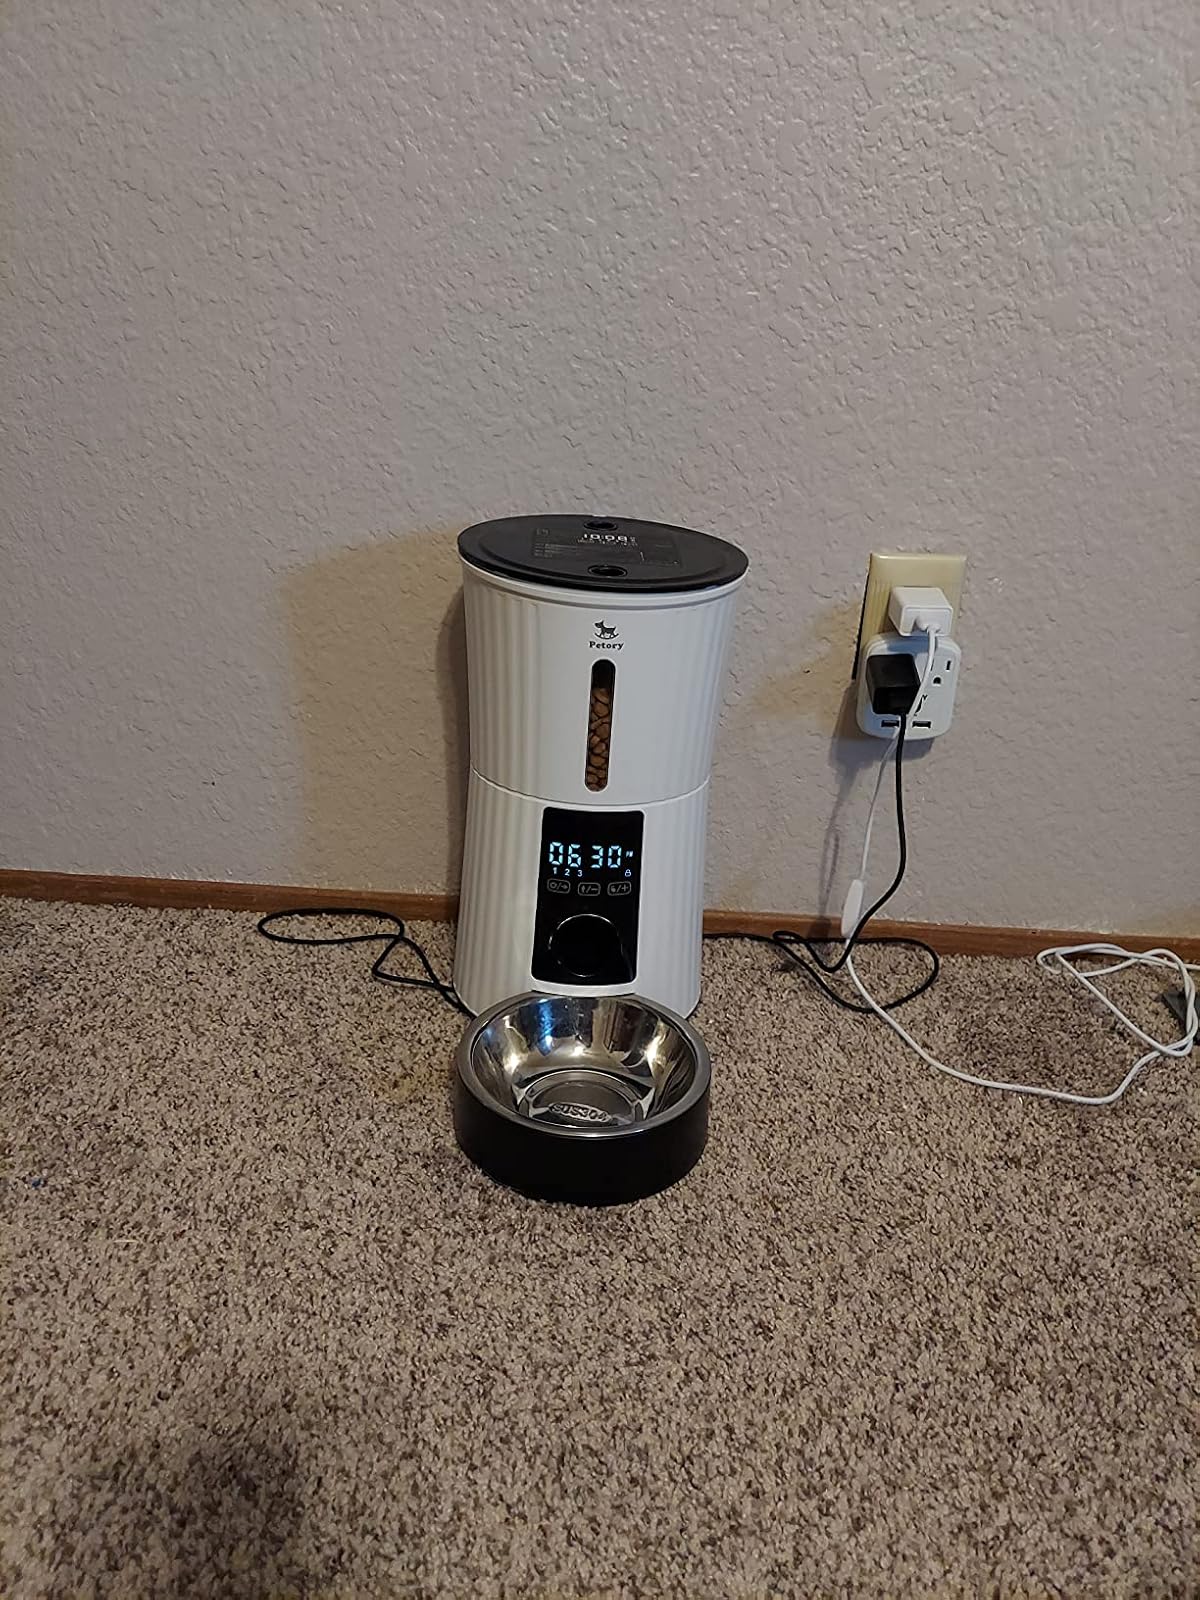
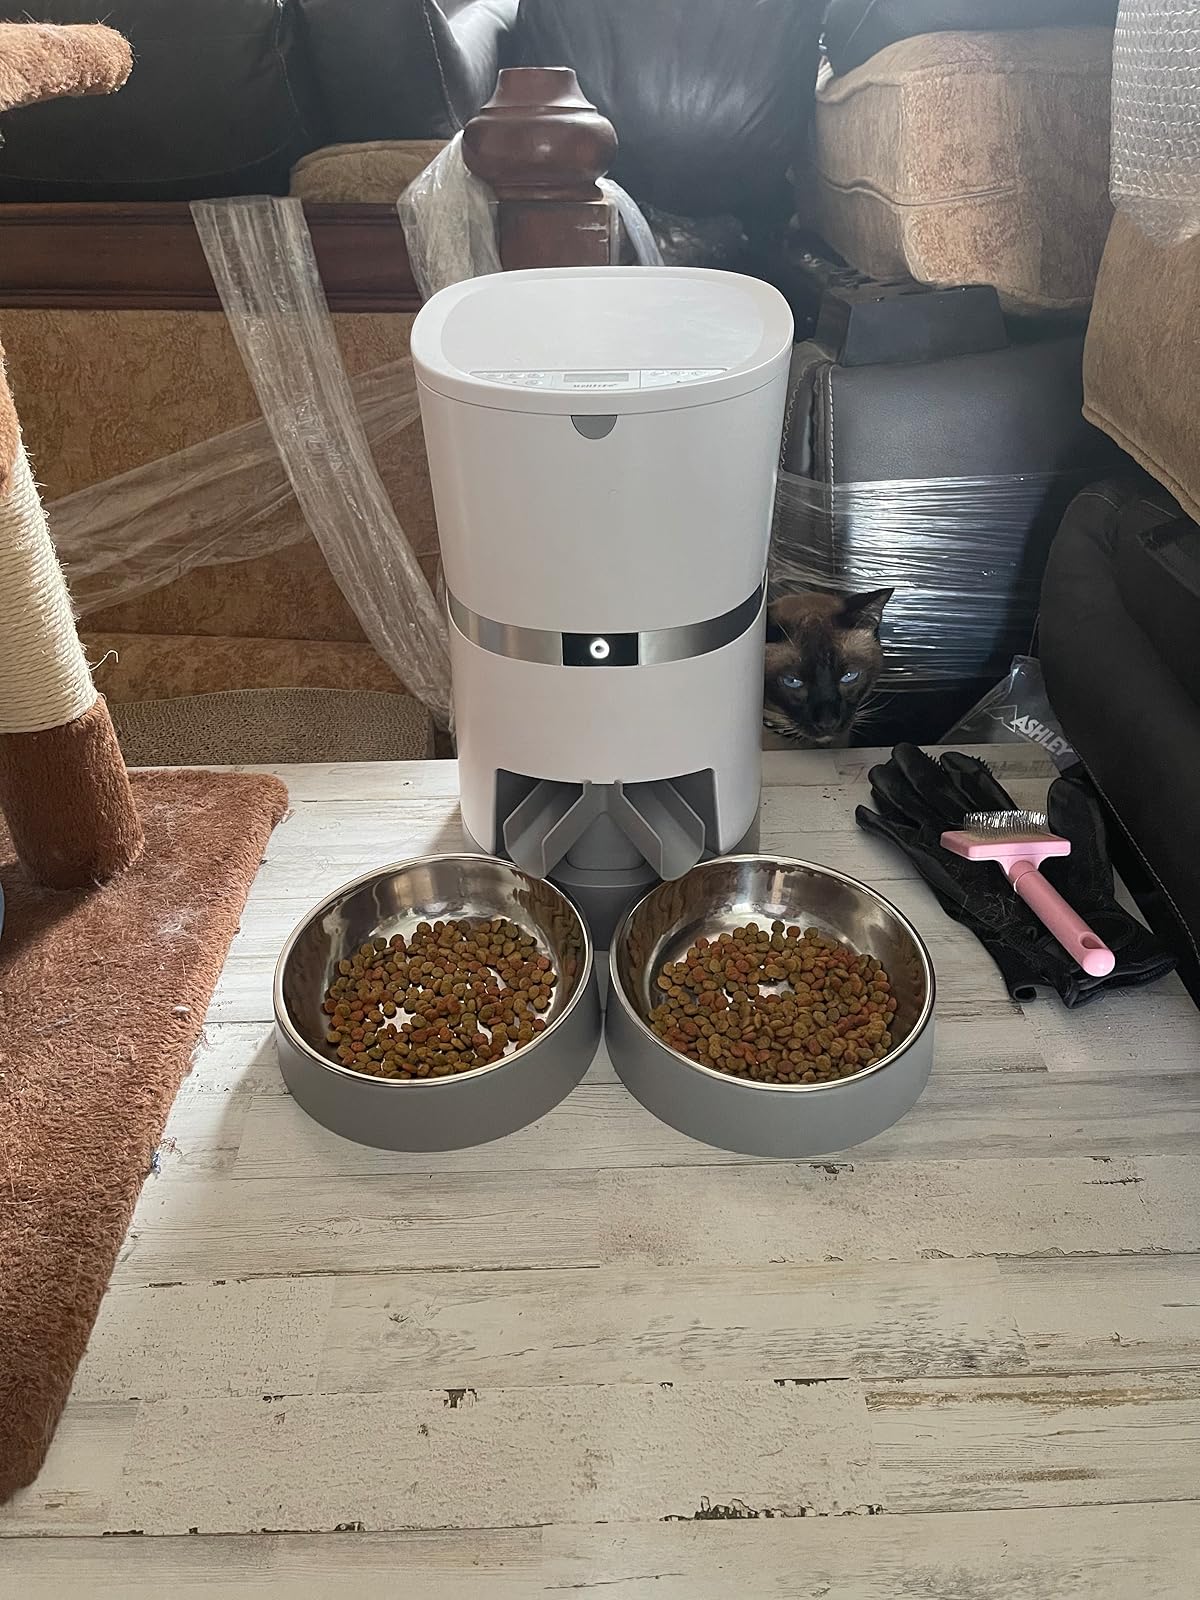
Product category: items_feeder
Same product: no